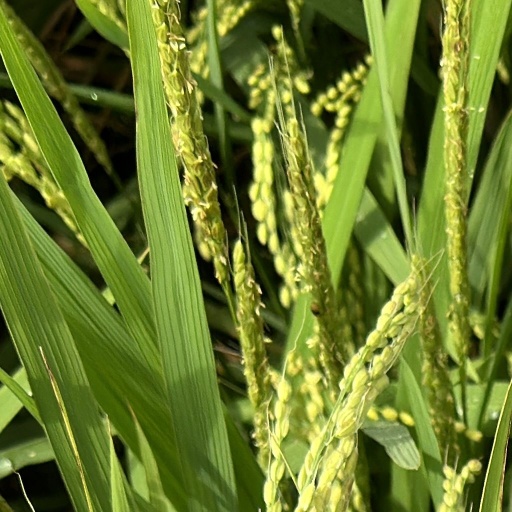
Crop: rice